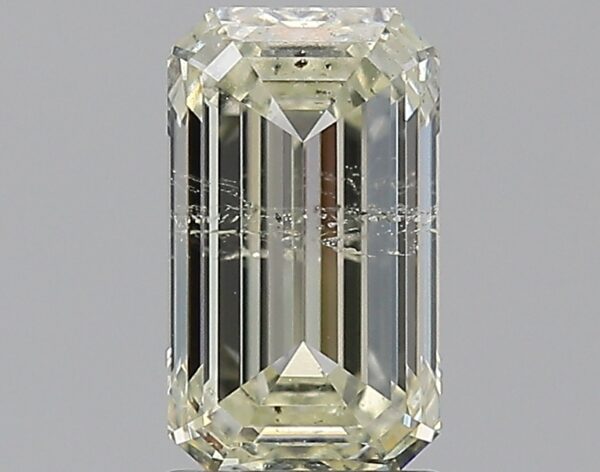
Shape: emerald
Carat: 1.8
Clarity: SI2
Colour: M
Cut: EX
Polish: EX
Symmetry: EX
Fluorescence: SL
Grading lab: IGI
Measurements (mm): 9.05 x 5.23 x 3.53